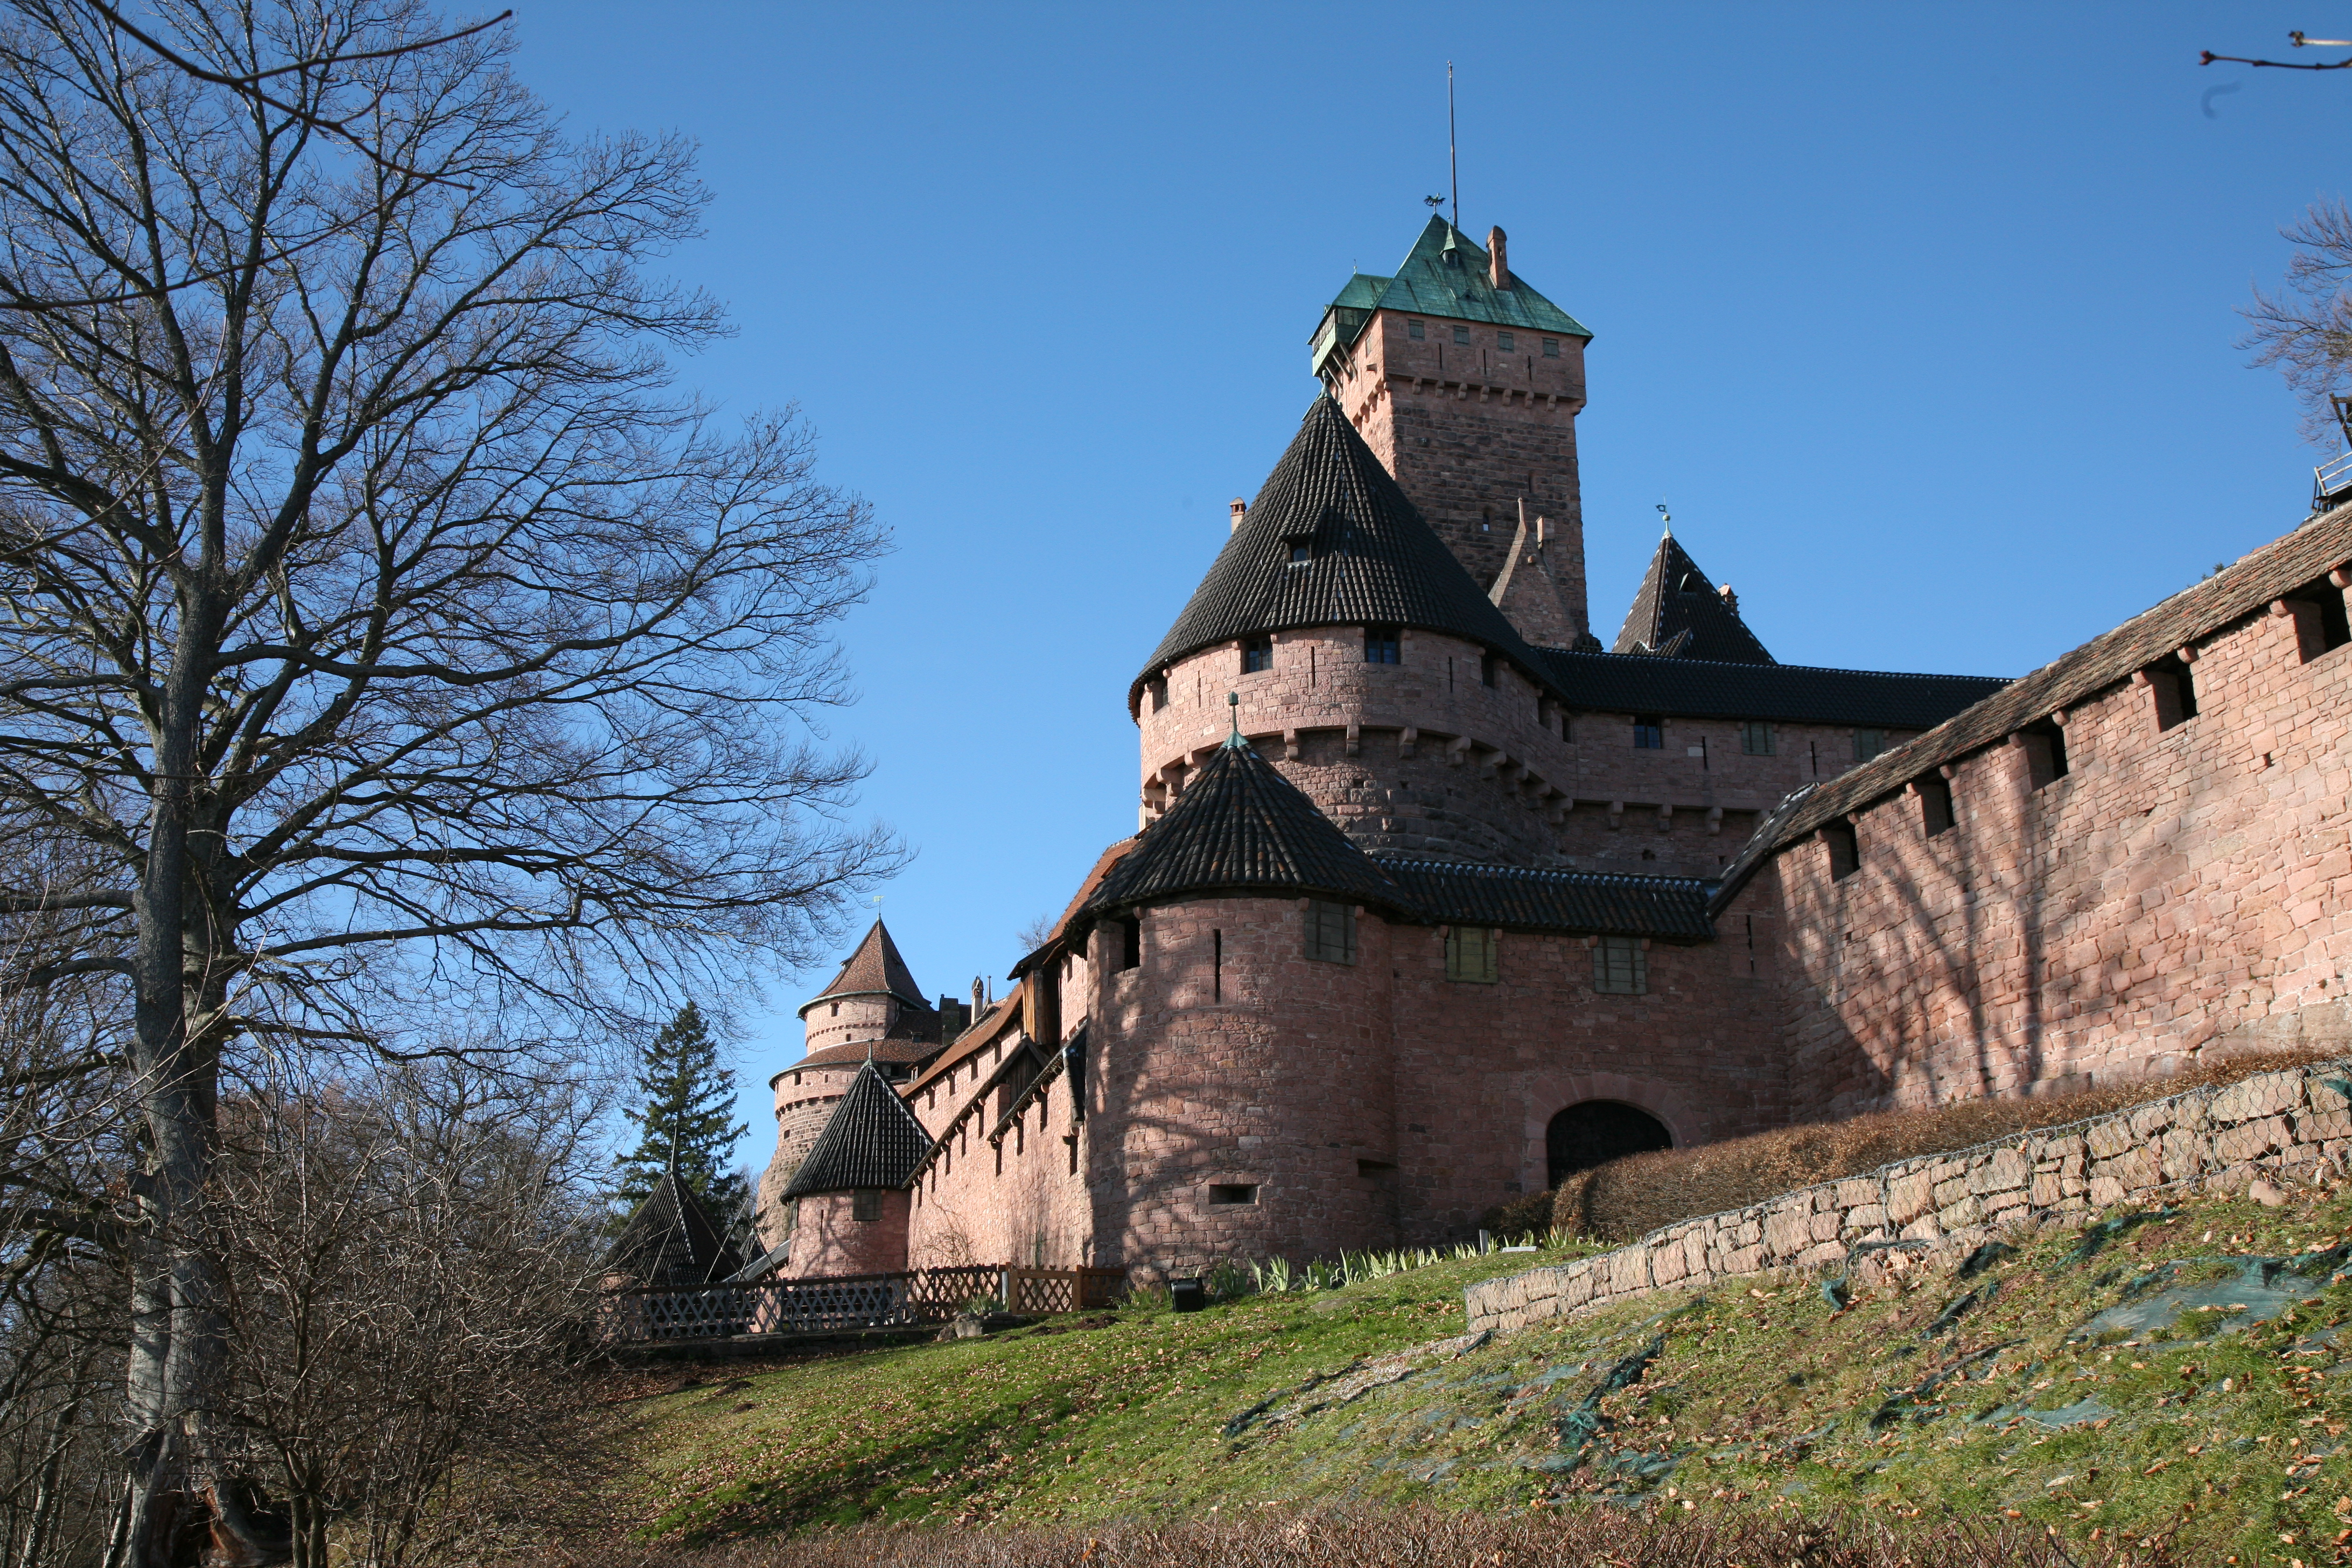
building, chateau, village, tower, castle, church, chapel, place of worship, monastery, montagne, middle ages, alsace, vosges, chteaufort, koenigsbourg, orschwiller, rural area